Phanerite

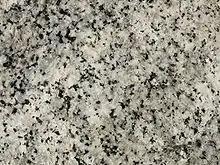
Close-up of granite, a phanerite rock, from Yosemite National Park in California, U.S.

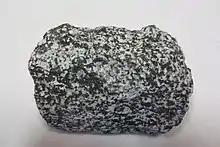
Phaneritic diorite from Massachusetts

A phanerite is an igneous rock whose microstructure is made up of crystals large enough to be distinguished with the unaided human eye. In contrast, the crystals in an aphanitic rock are too fine-grained to be identifiable. Phaneritic texture forms when magma deep underground in the plutonic environment cools slowly, giving the crystals time to grow.